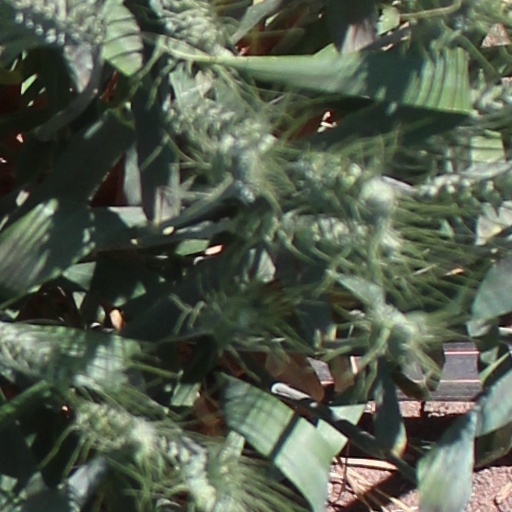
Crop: wheat